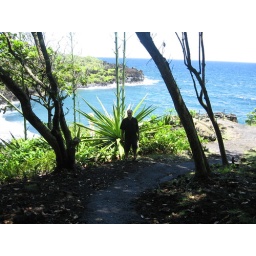
by black sand beach. on the road to Hana